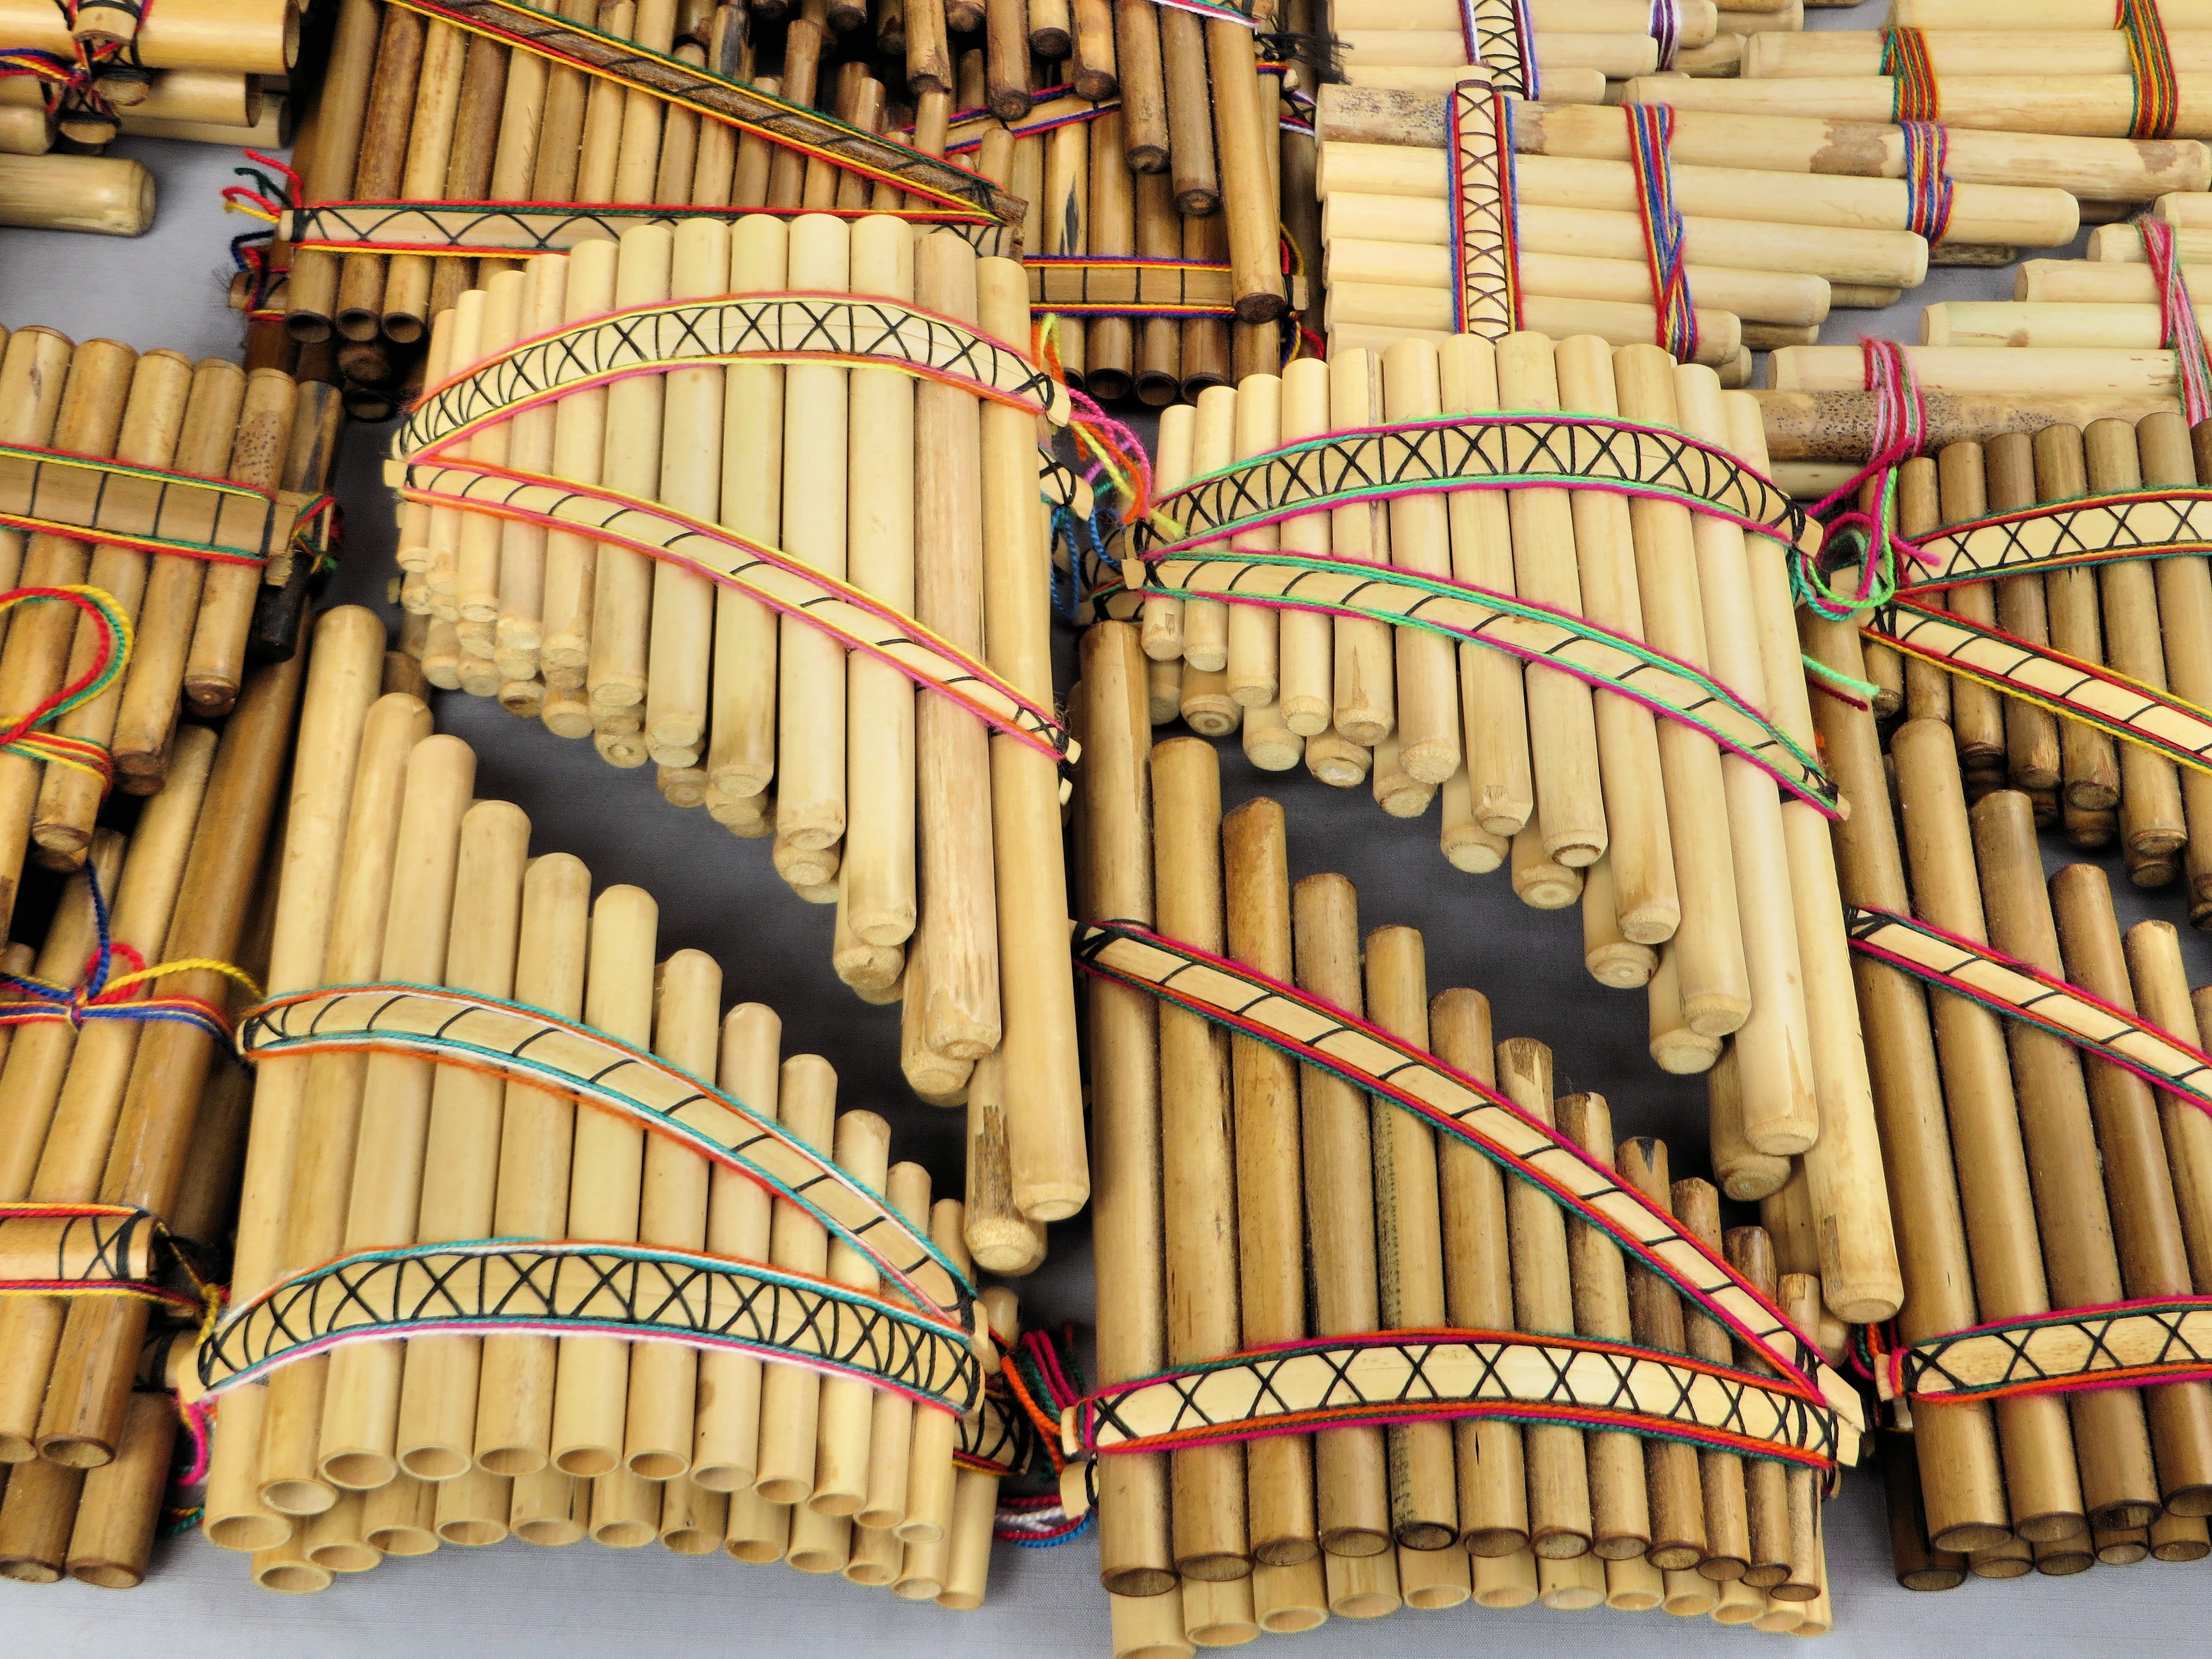
musical instrument, percussion, artisan, wind instrument, folk instrument, woodwind instrument, hand drum, otavalo, pan flutes, garmon, diatonic button accordion, button accordion